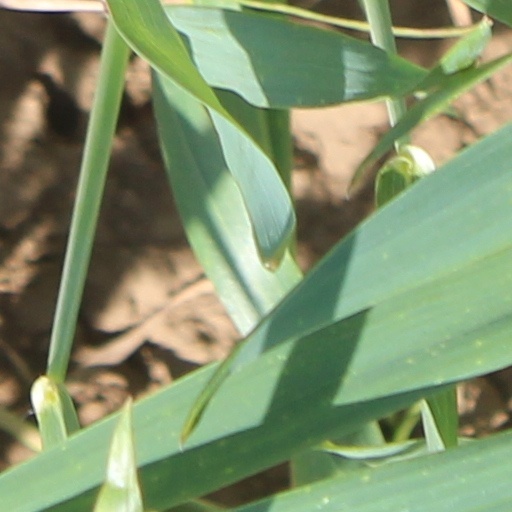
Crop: wheat